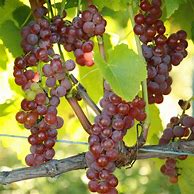
Label: Grapes